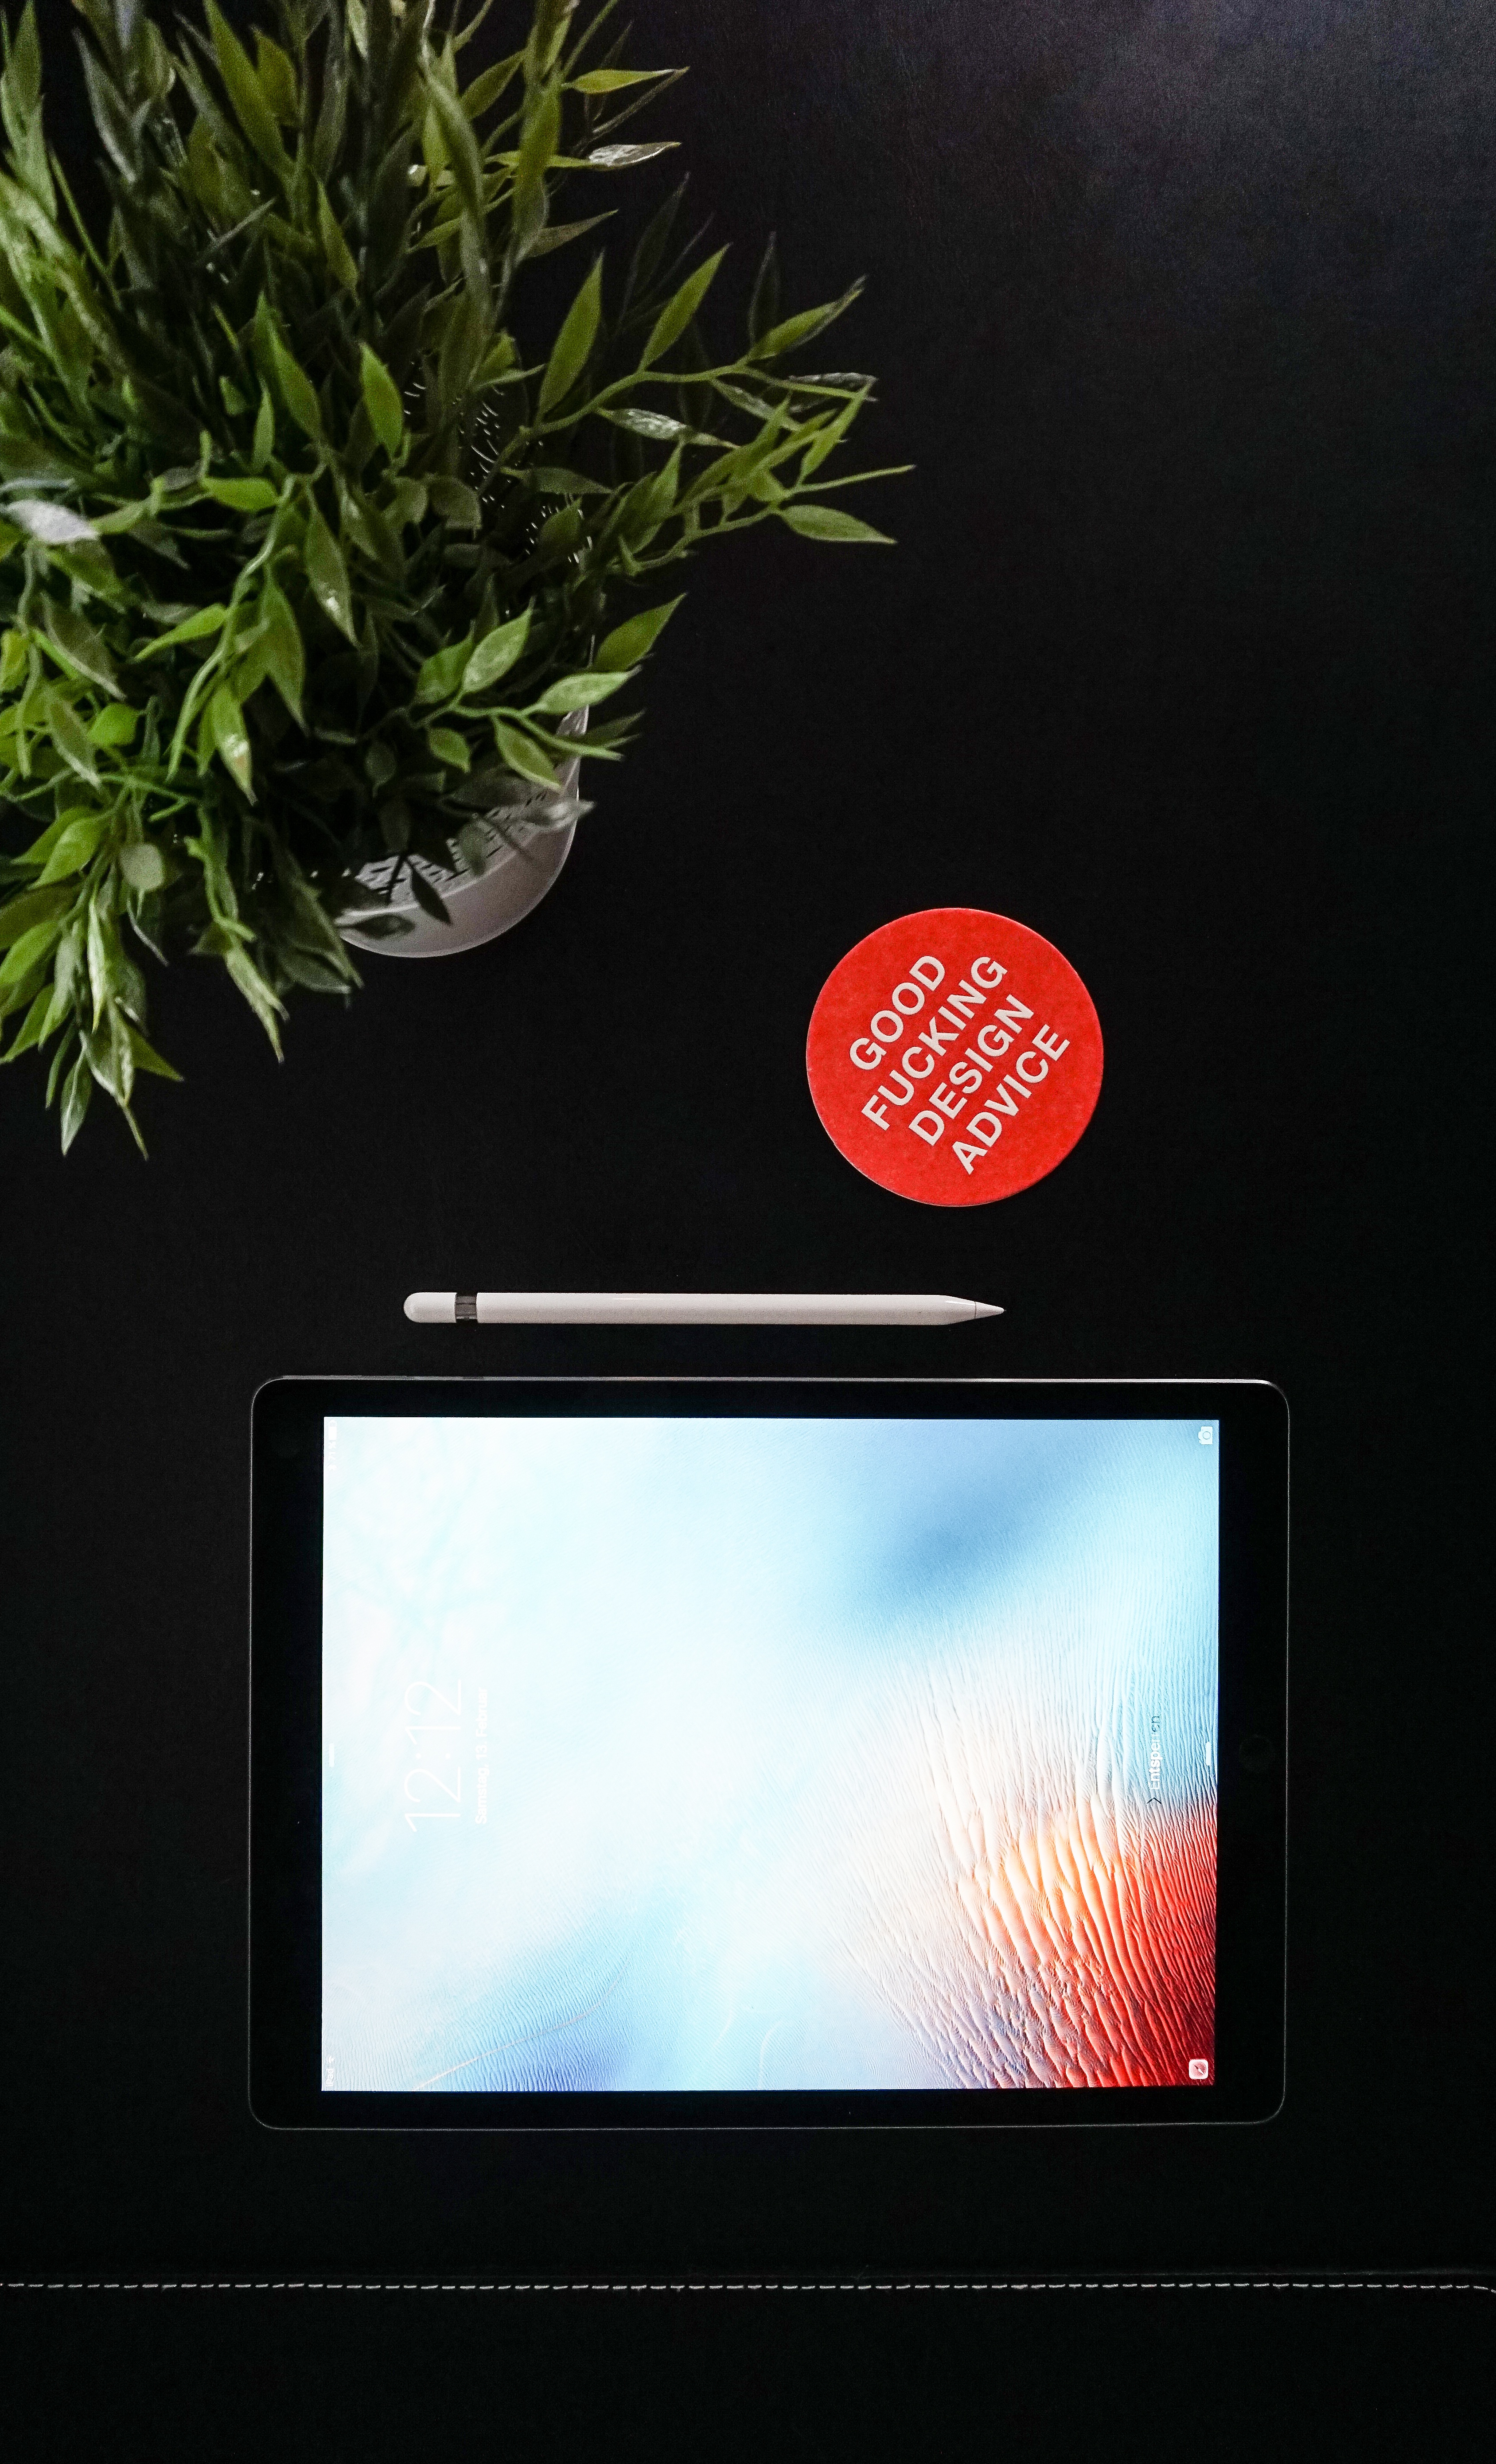
light, red, color, lighting, picture frame, display device